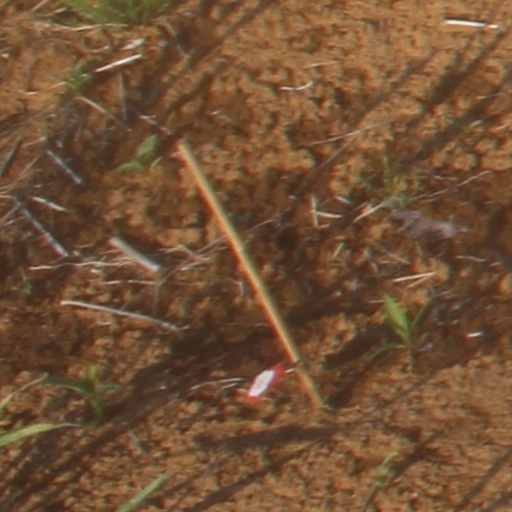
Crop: wheat